Dichtelbach

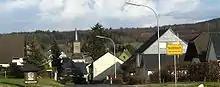
View from the west

Dichtelbach is an – a municipality belonging to a , a kind of collective municipality – in the Rhein-Hunsrück-Kreis (district) in Rhineland-Palatinate, Germany. It belongs to the "Verbandsgemeinde" Simmern-Rheinböllen, whose seat is in Simmern.